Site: brandenburg
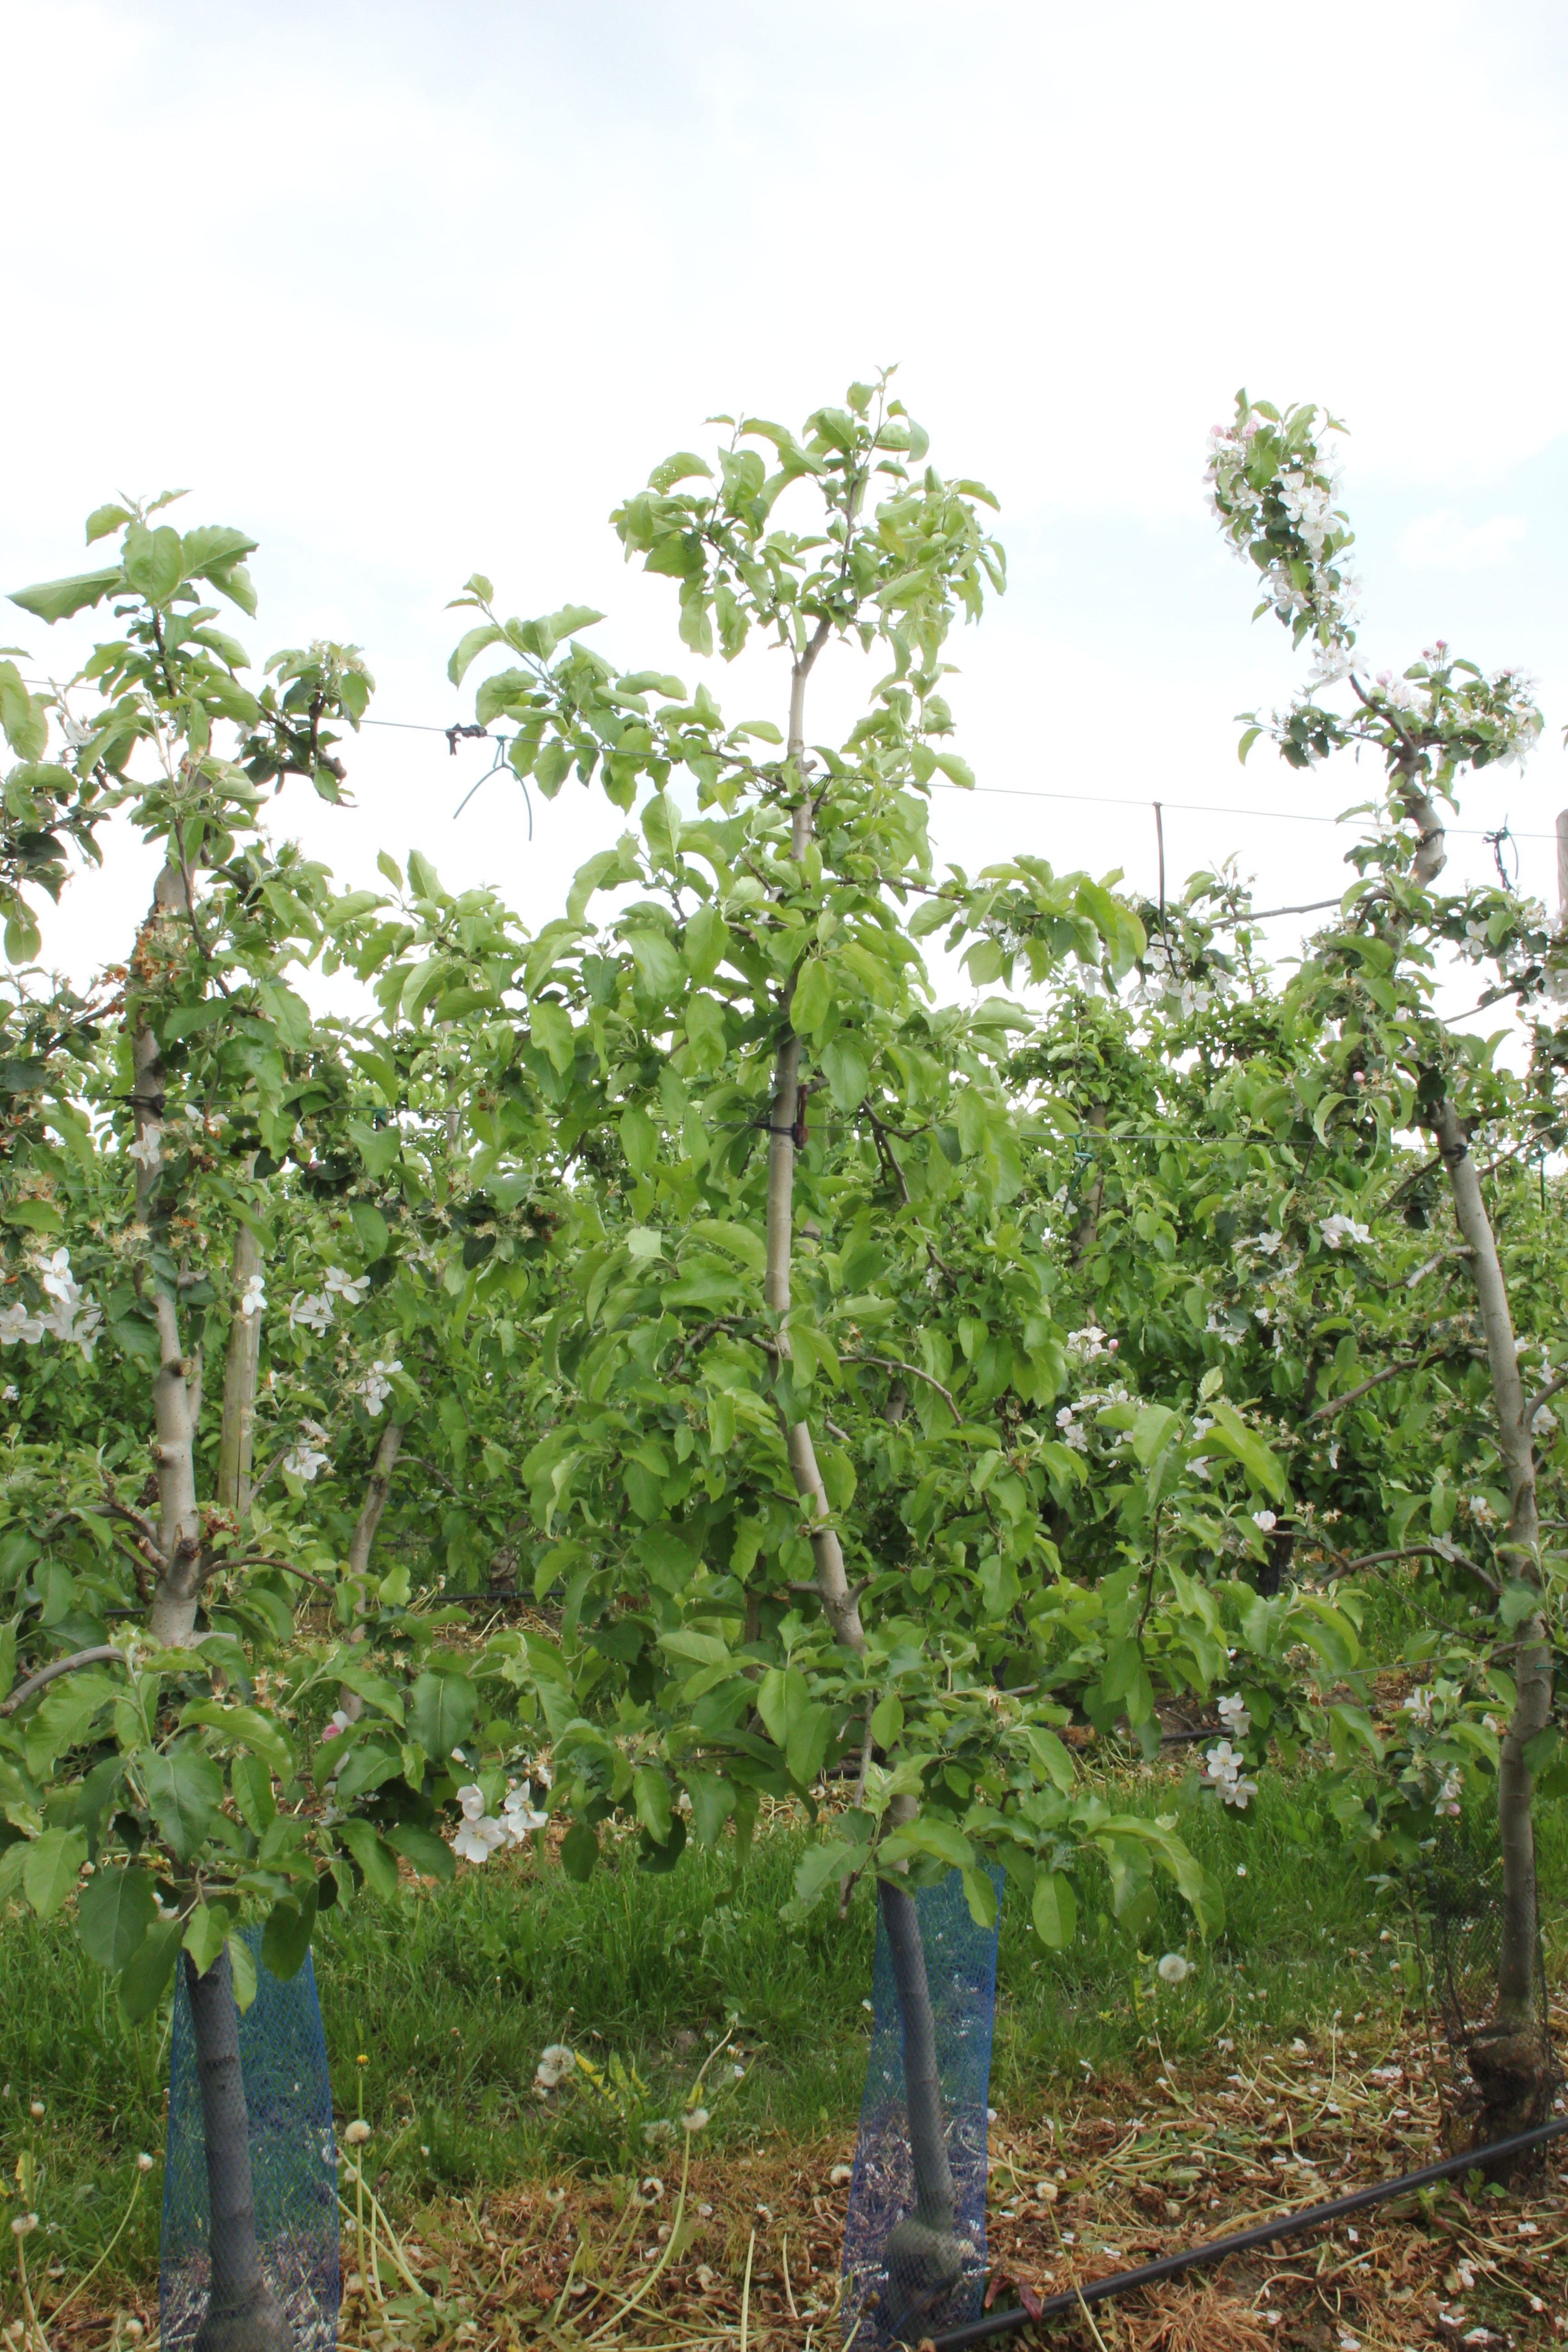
Growth stage (BBCH 67): Flowering